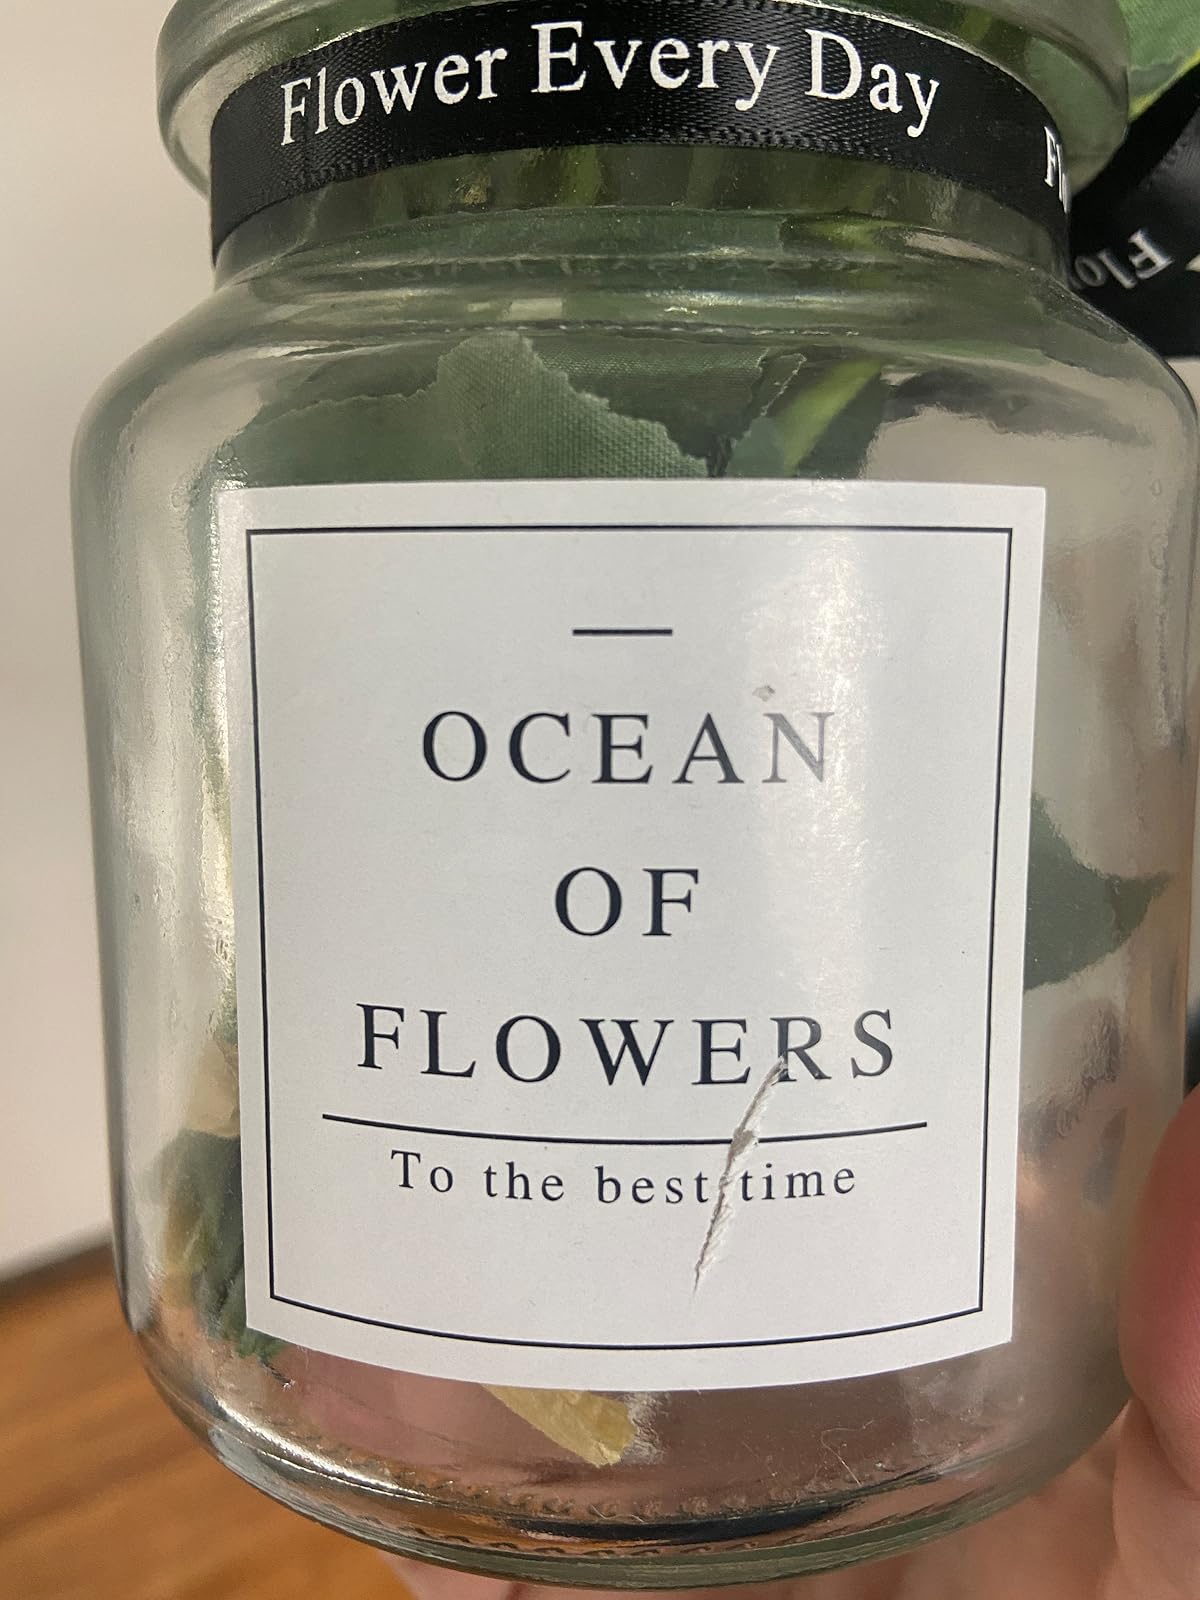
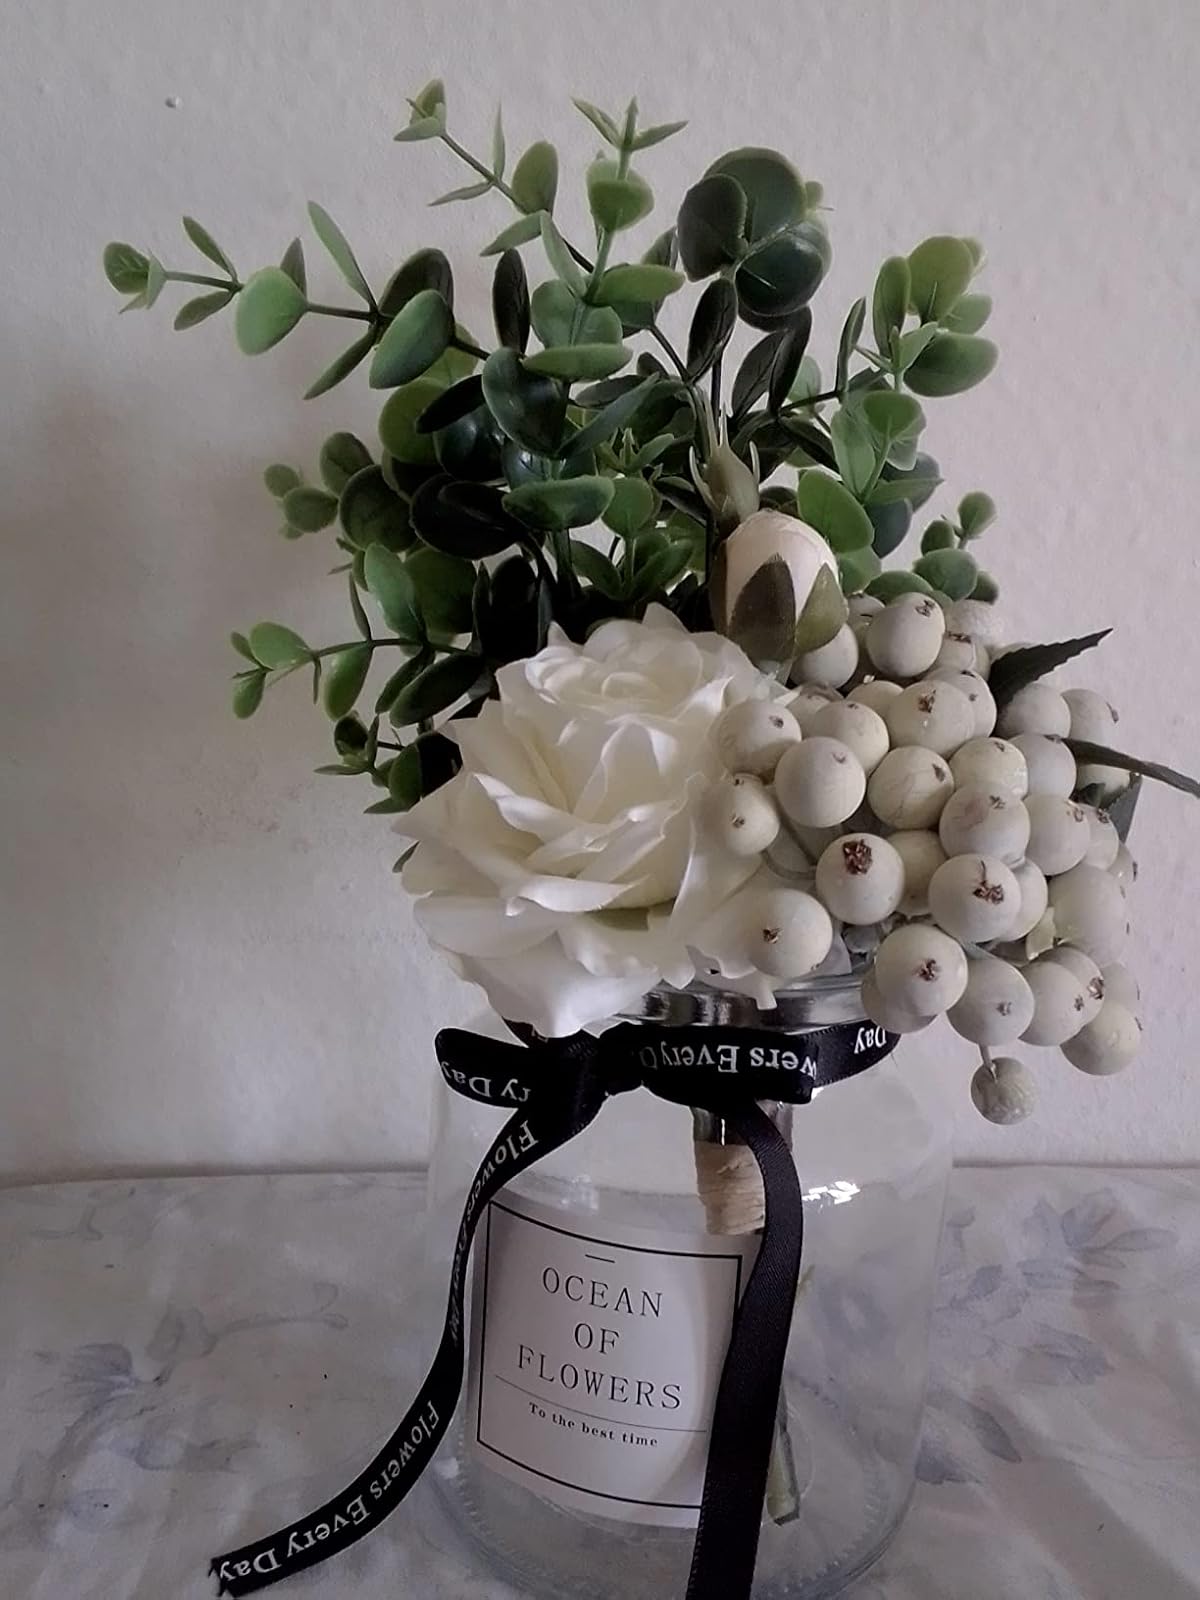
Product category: vase
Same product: yes